Sabbath in Christianity

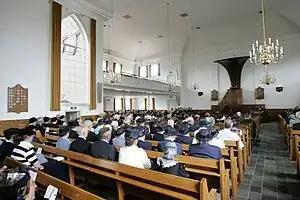
Christian denominations teaching first-day Sabbatarianism, such as the Free Presbyterian Church of Ulster, observe the Lord's Day as a day of worship and rest.

Many Christians observe a weekly day set apart for rest and worship called a Sabbath in obedience to God's commandment to remember the Sabbath day, to keep it holy.